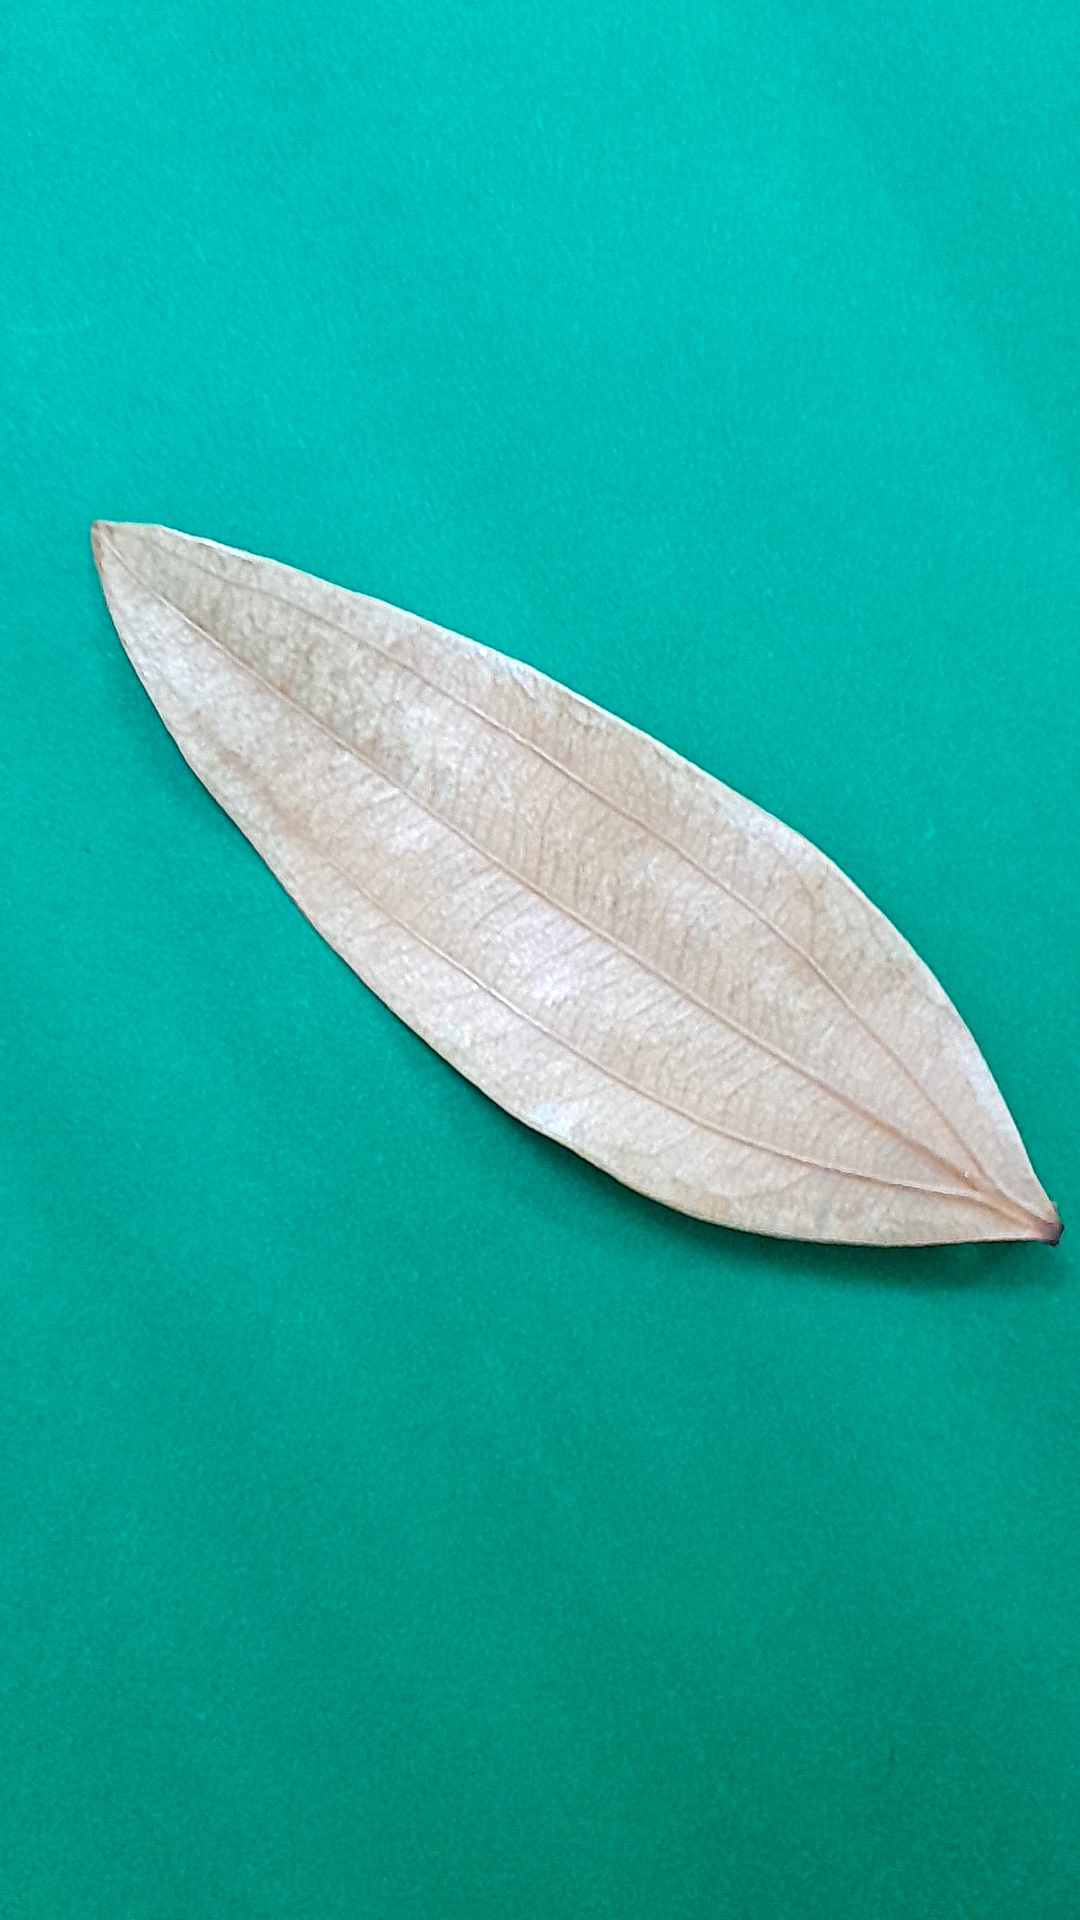
Label: Dry Leaf